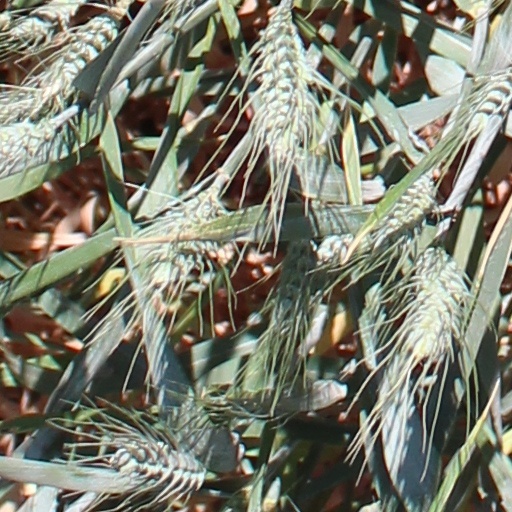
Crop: wheat